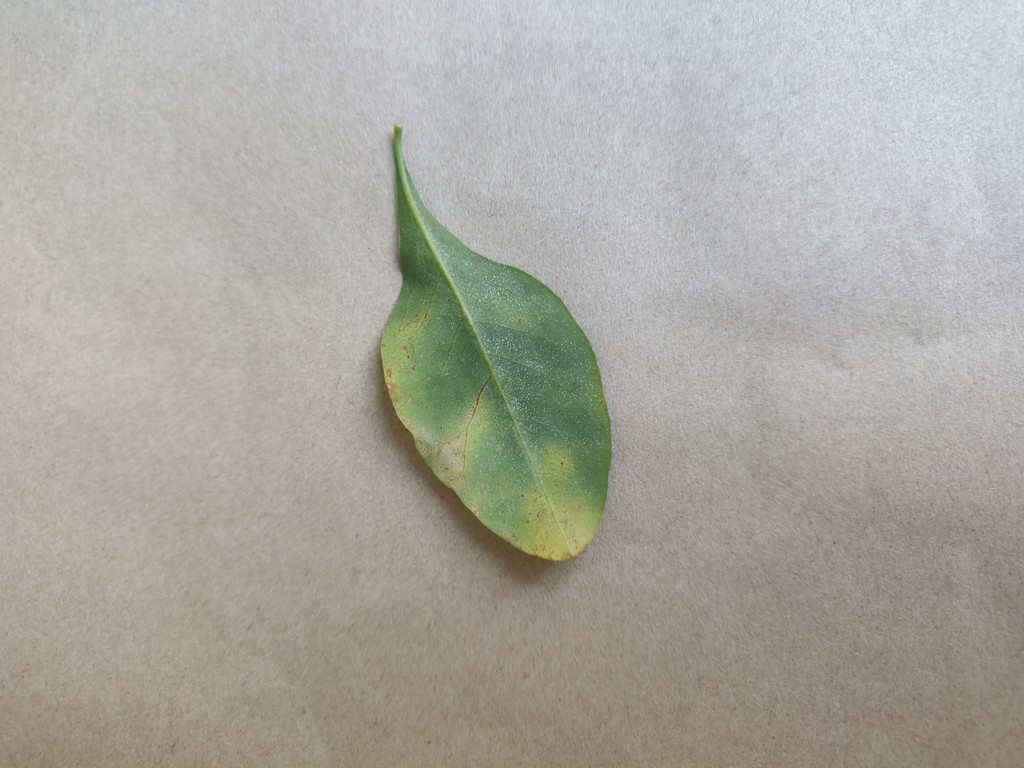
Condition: Unhealthy
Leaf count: single
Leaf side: back